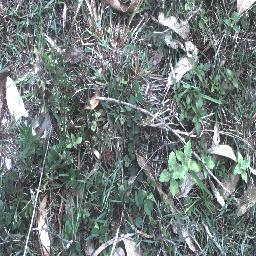
Label: negative